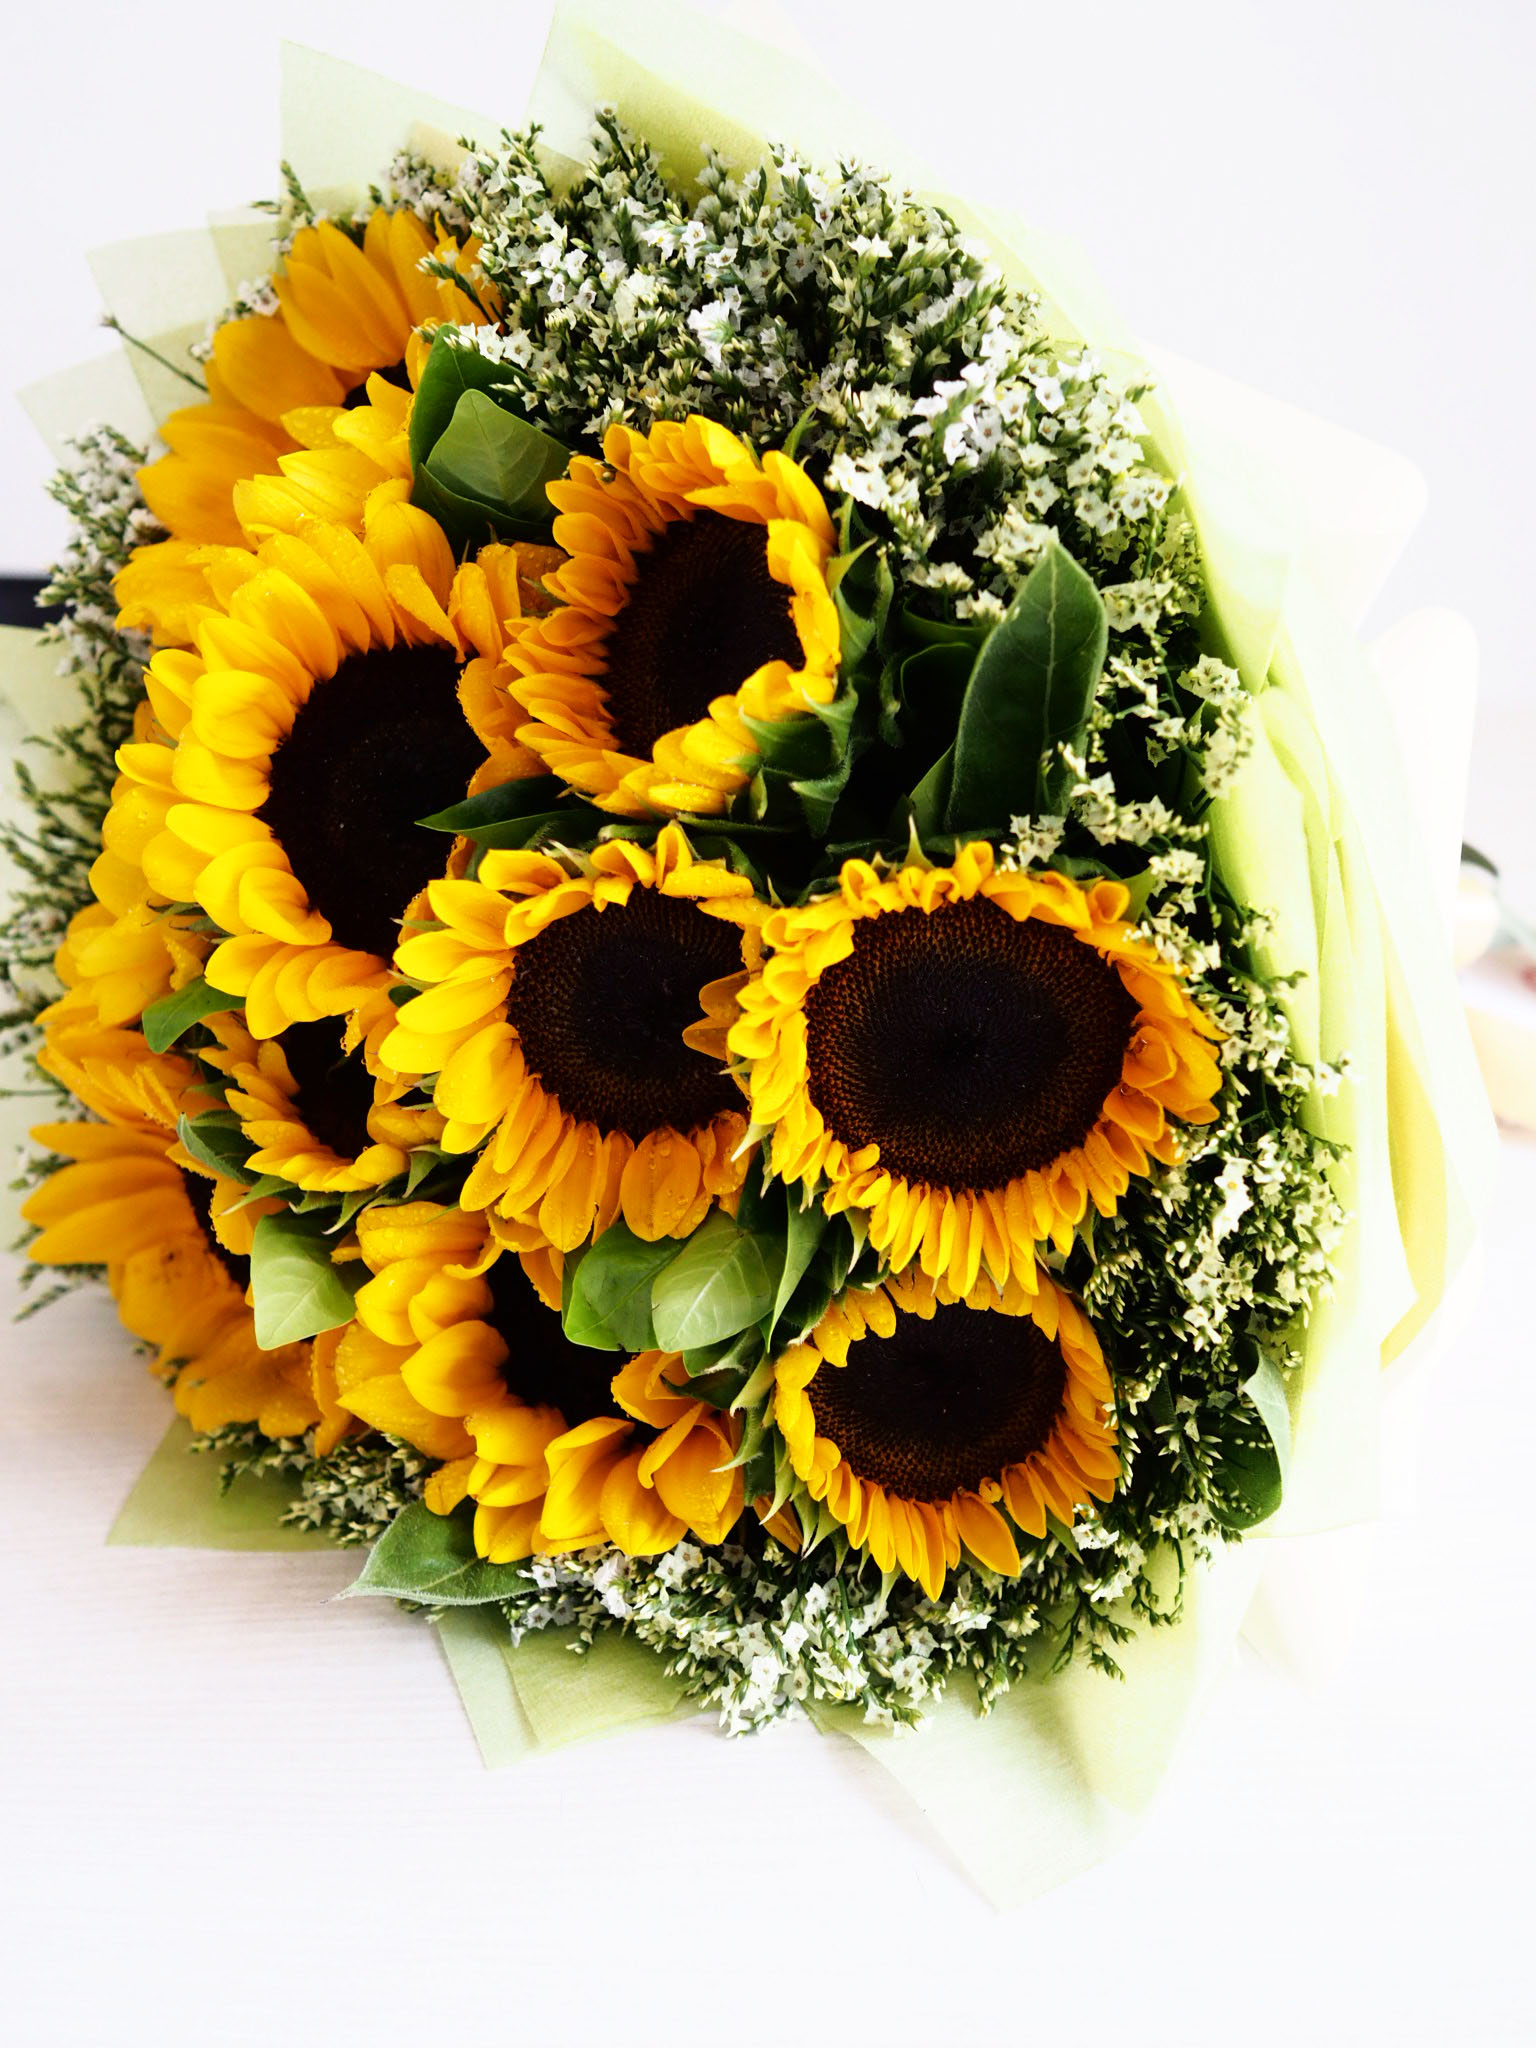
flower, plant, flowerpot, petal, sunflower, cuisine, flower arranging, artificial flower, seed, bouquet, flowering plant, annual plant, cut flowers, floristry, font, event, floral design, pollen, wildflower, herb, still life photography, electric blue, nuts seeds, still life, audio equipment, artwork, landscape, art, vehicle, rose, daisy family, plant stem, vegetarian food, asterales, illustration